Coffs Harbour Airport

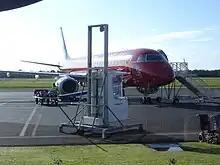
Virgin Blue Embraer E190 from Observation Deck

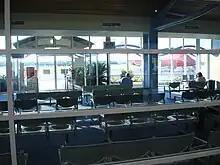
View of departures lounge, in the middle of the terminal, with a Virgin Blue E190 on the tarmac in the background

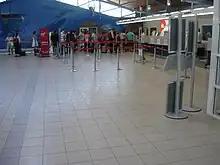
View of check-in area, at the northern end of the terminal

Coffs Harbour Airport (formerly ICAO code of YSCH until November 2007) is the only airport serving the City of Coffs Harbour, in the New South Wales Mid North Coast region in Australia. The airport is located south of Coffs Harbour and is one of the busiest regional airports in the state, serving flights to the east coast capital cities, as well as some regional destinations. Coffs Harbour Airport has the capacity to handle large aircraft such as the Boeing 767 or Boeing 777 but is predominately served by regional airlines using smaller aircraft.